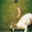
Label: deer